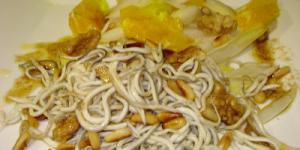
ensalada de endivias con gulas